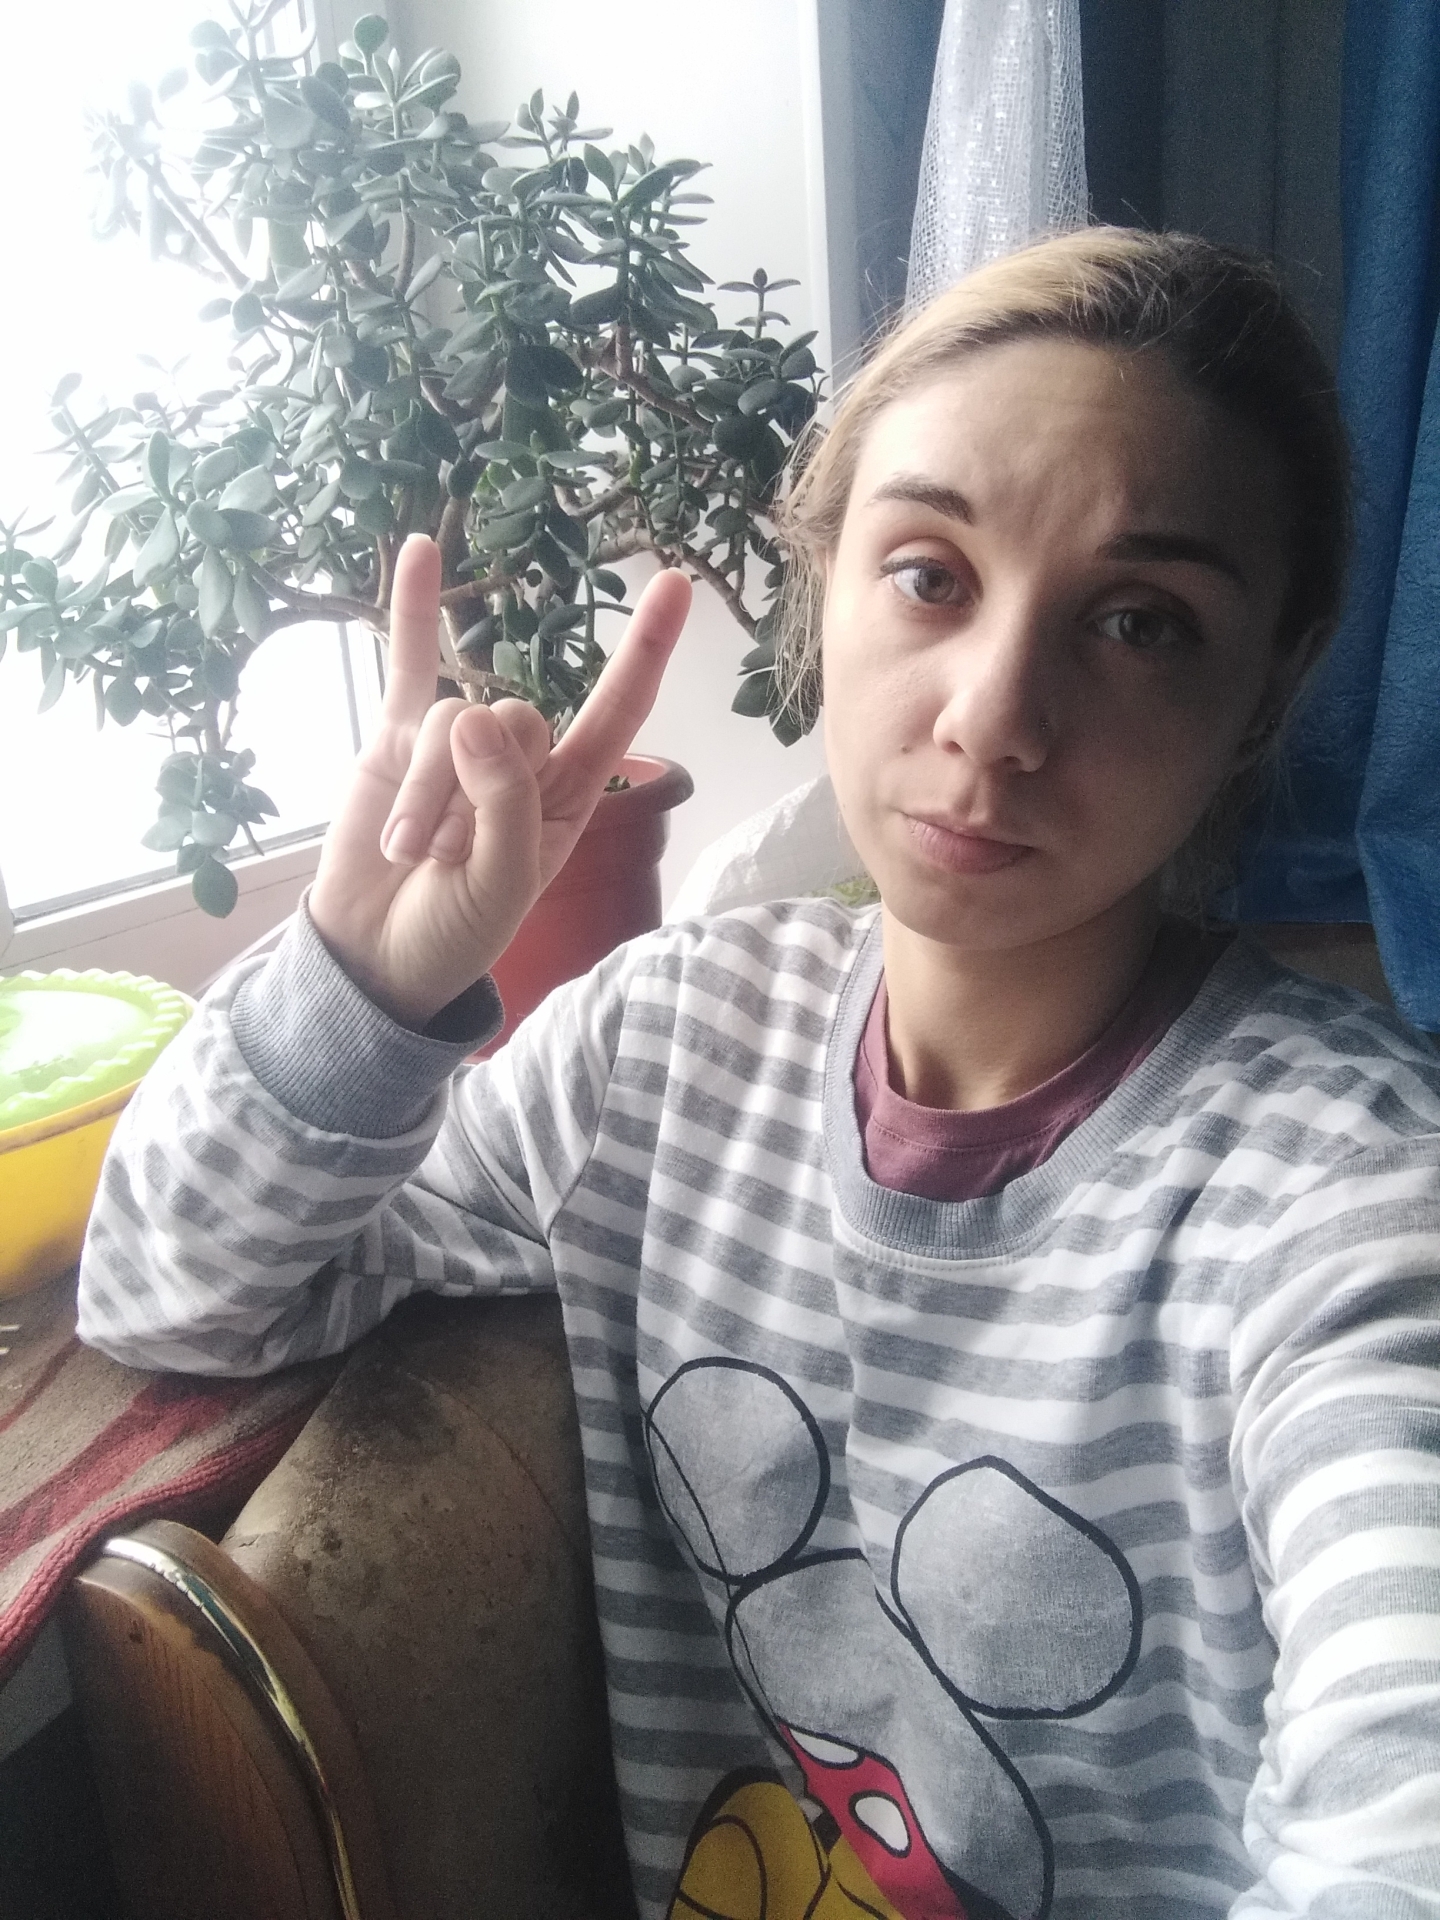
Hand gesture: rock